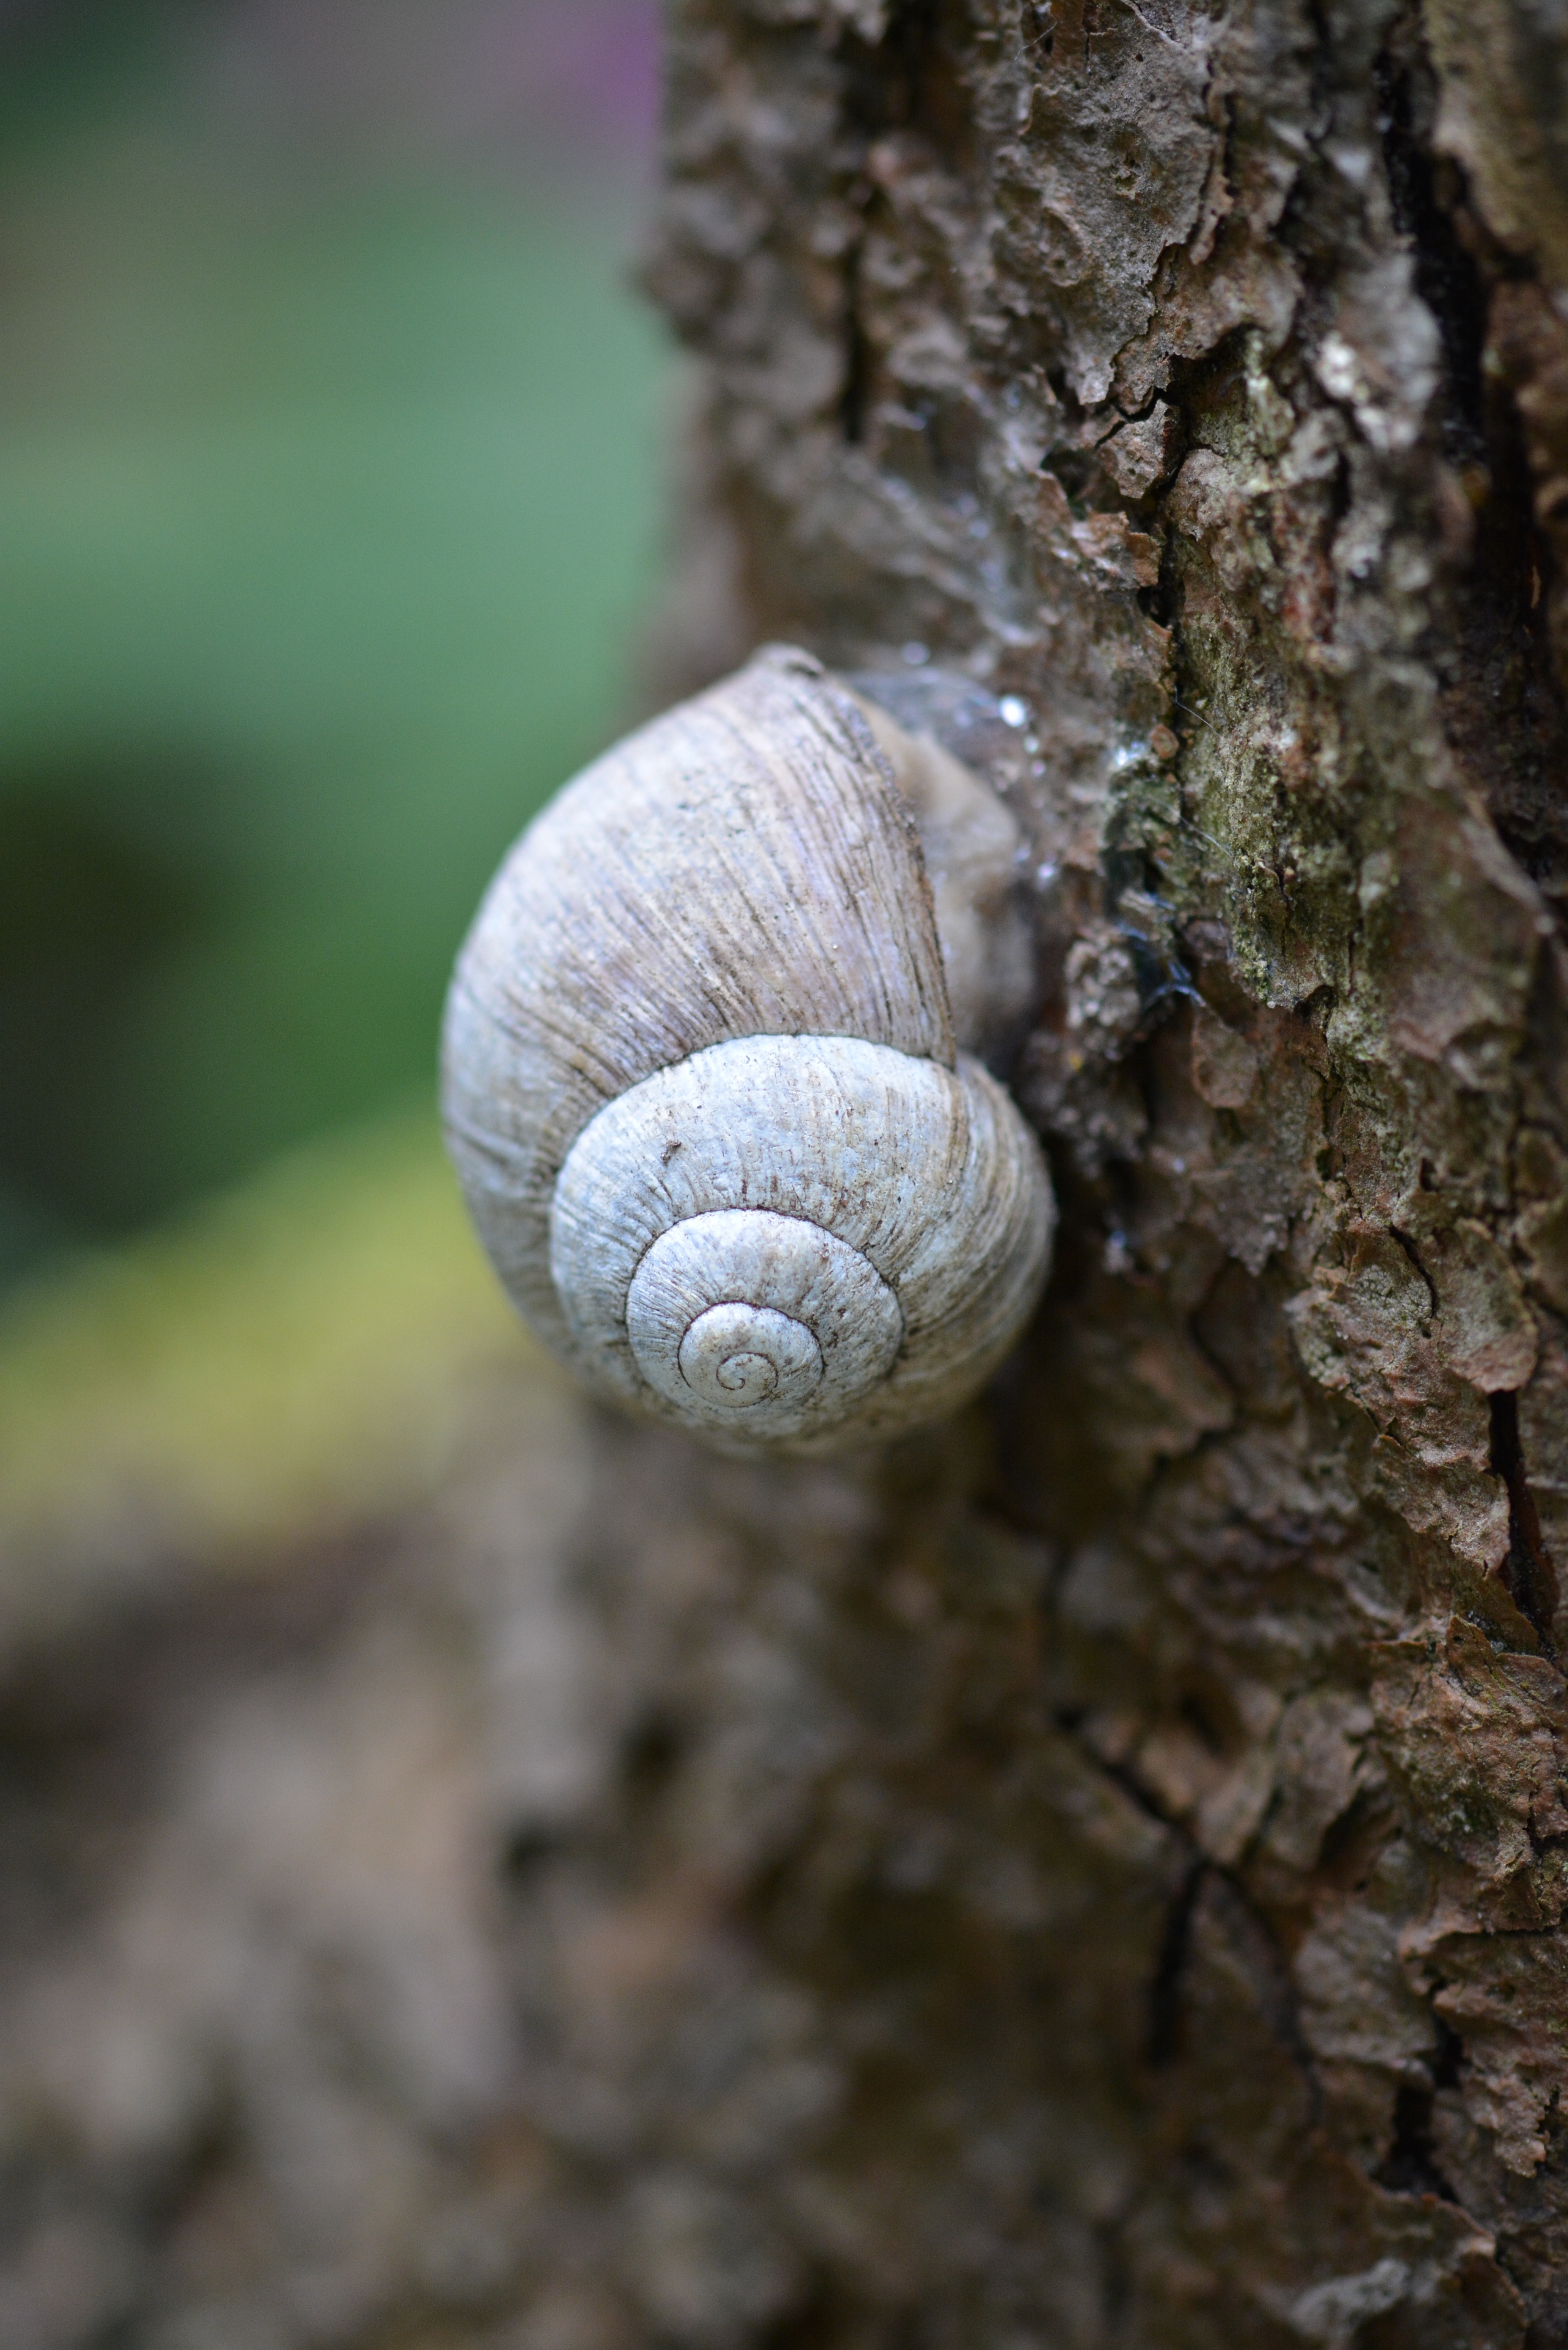
tree, nature, branch, leaf, flower, trunk, wildlife, close, flora, fauna, shell, invertebrate, close up, mollusk, snail, macro photography, snail shell, snails and slugs